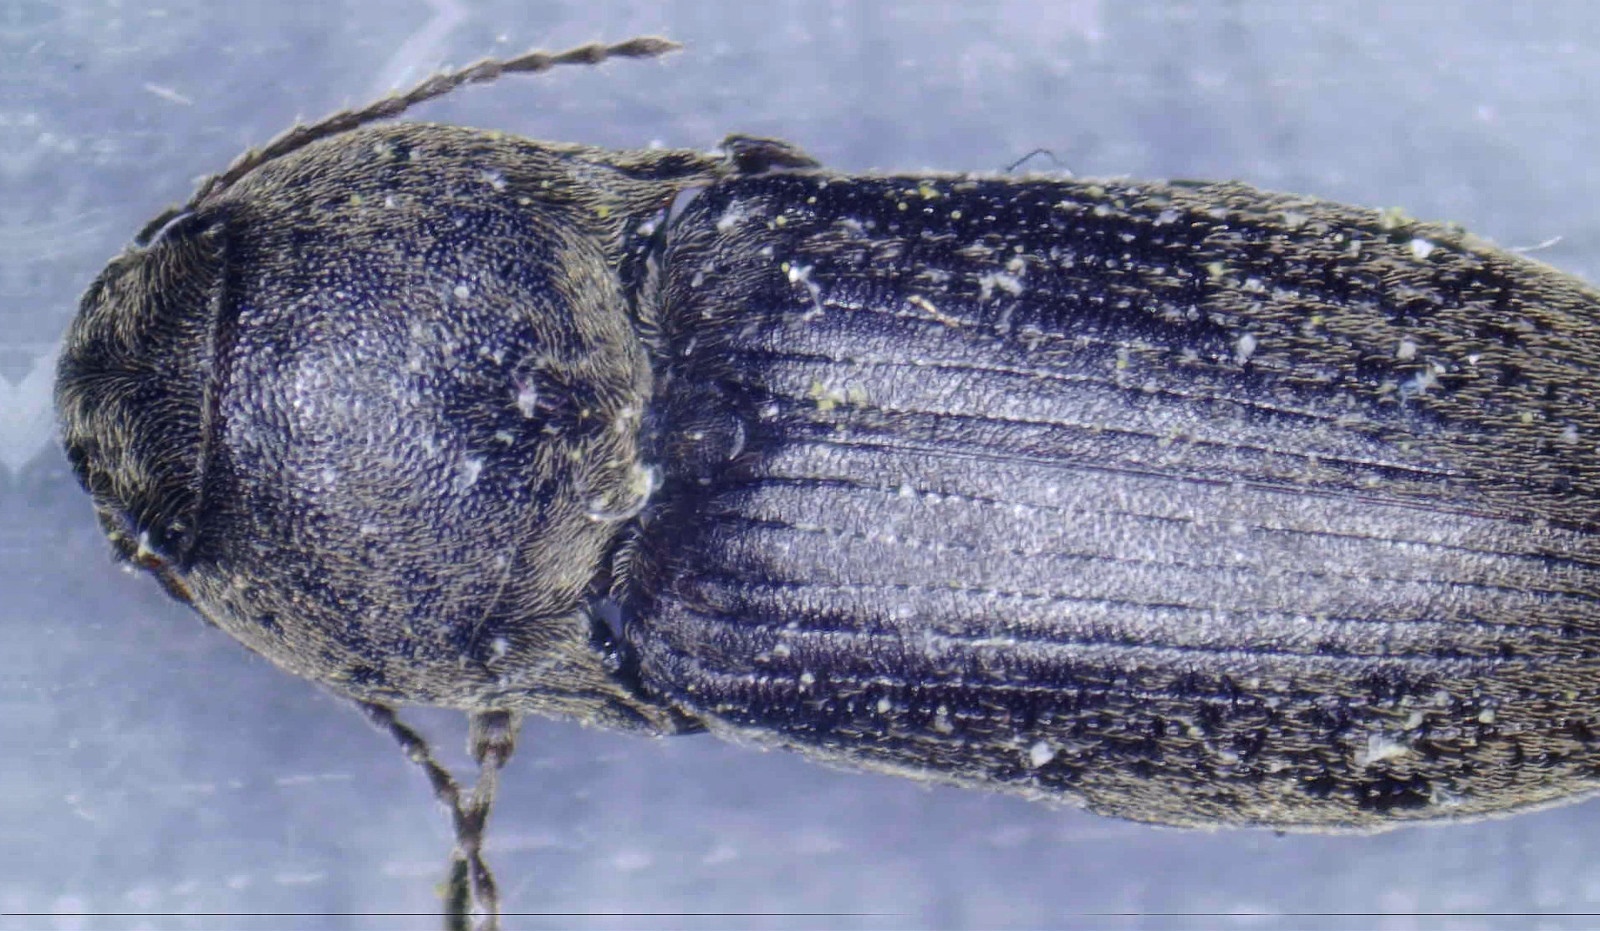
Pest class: clickbeetles_wireworms